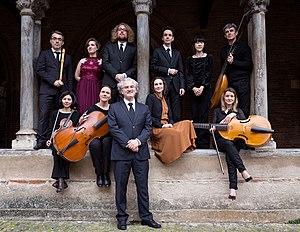
L'ensemble Antiphona est un ensemble français spécialisé dans l'interprétation de musiques anciennes.